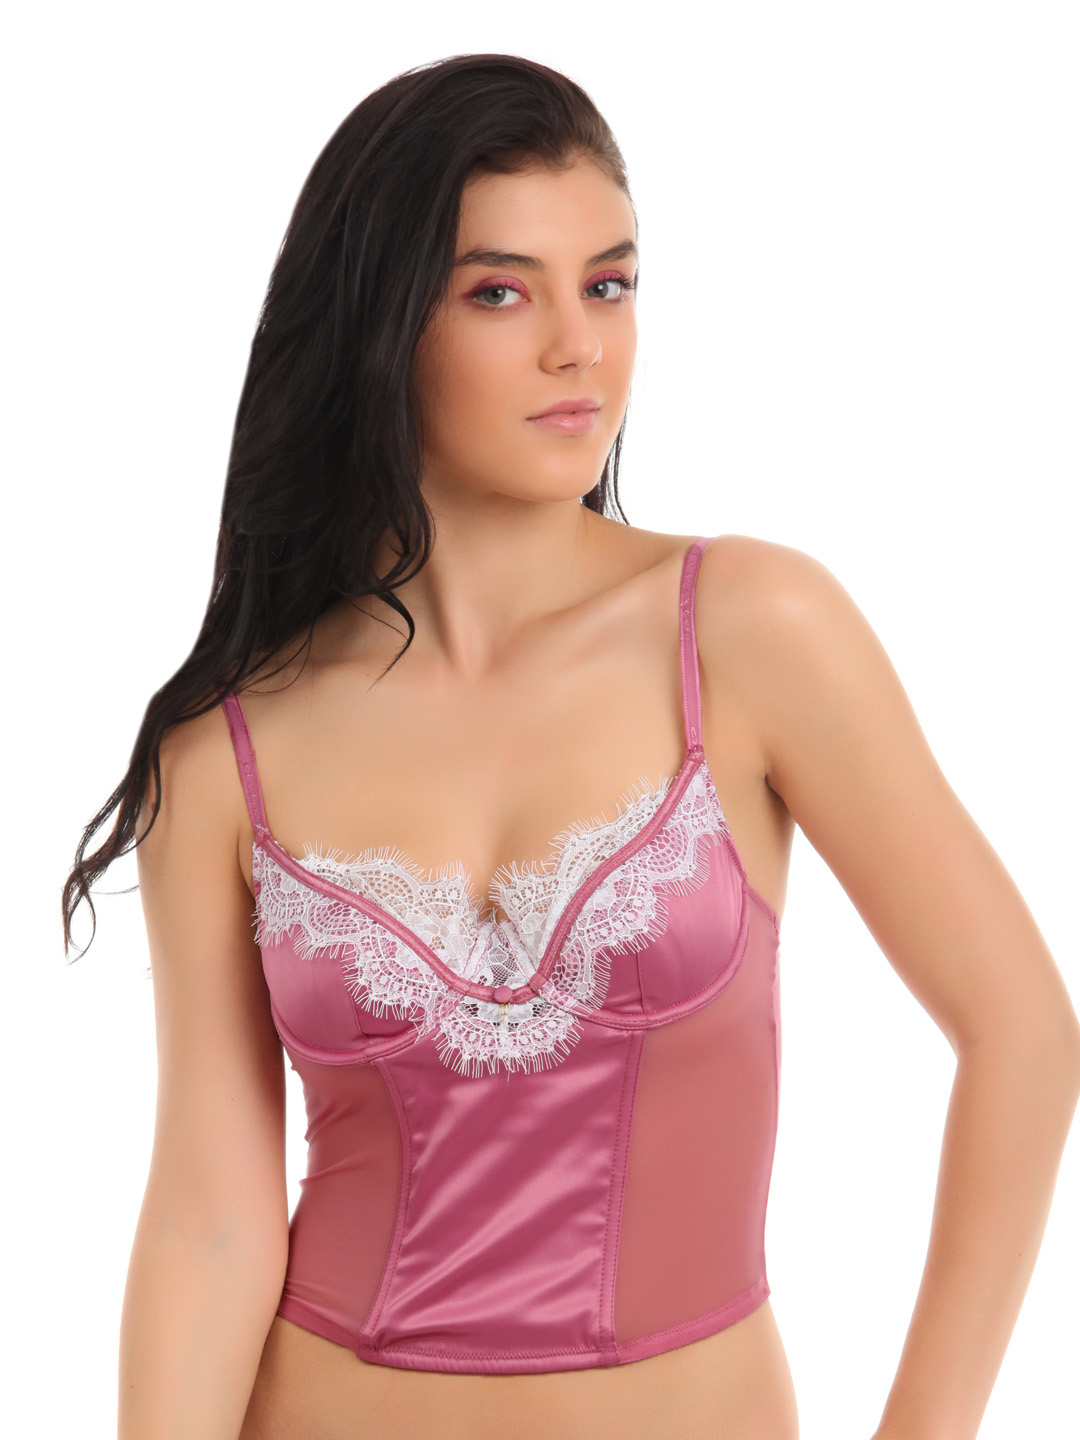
Avirate Pink Wired Corset Shapewear
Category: Apparel / Innerwear / Shapewear
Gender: Women
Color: Pink
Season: Summer 2014
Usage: Casual